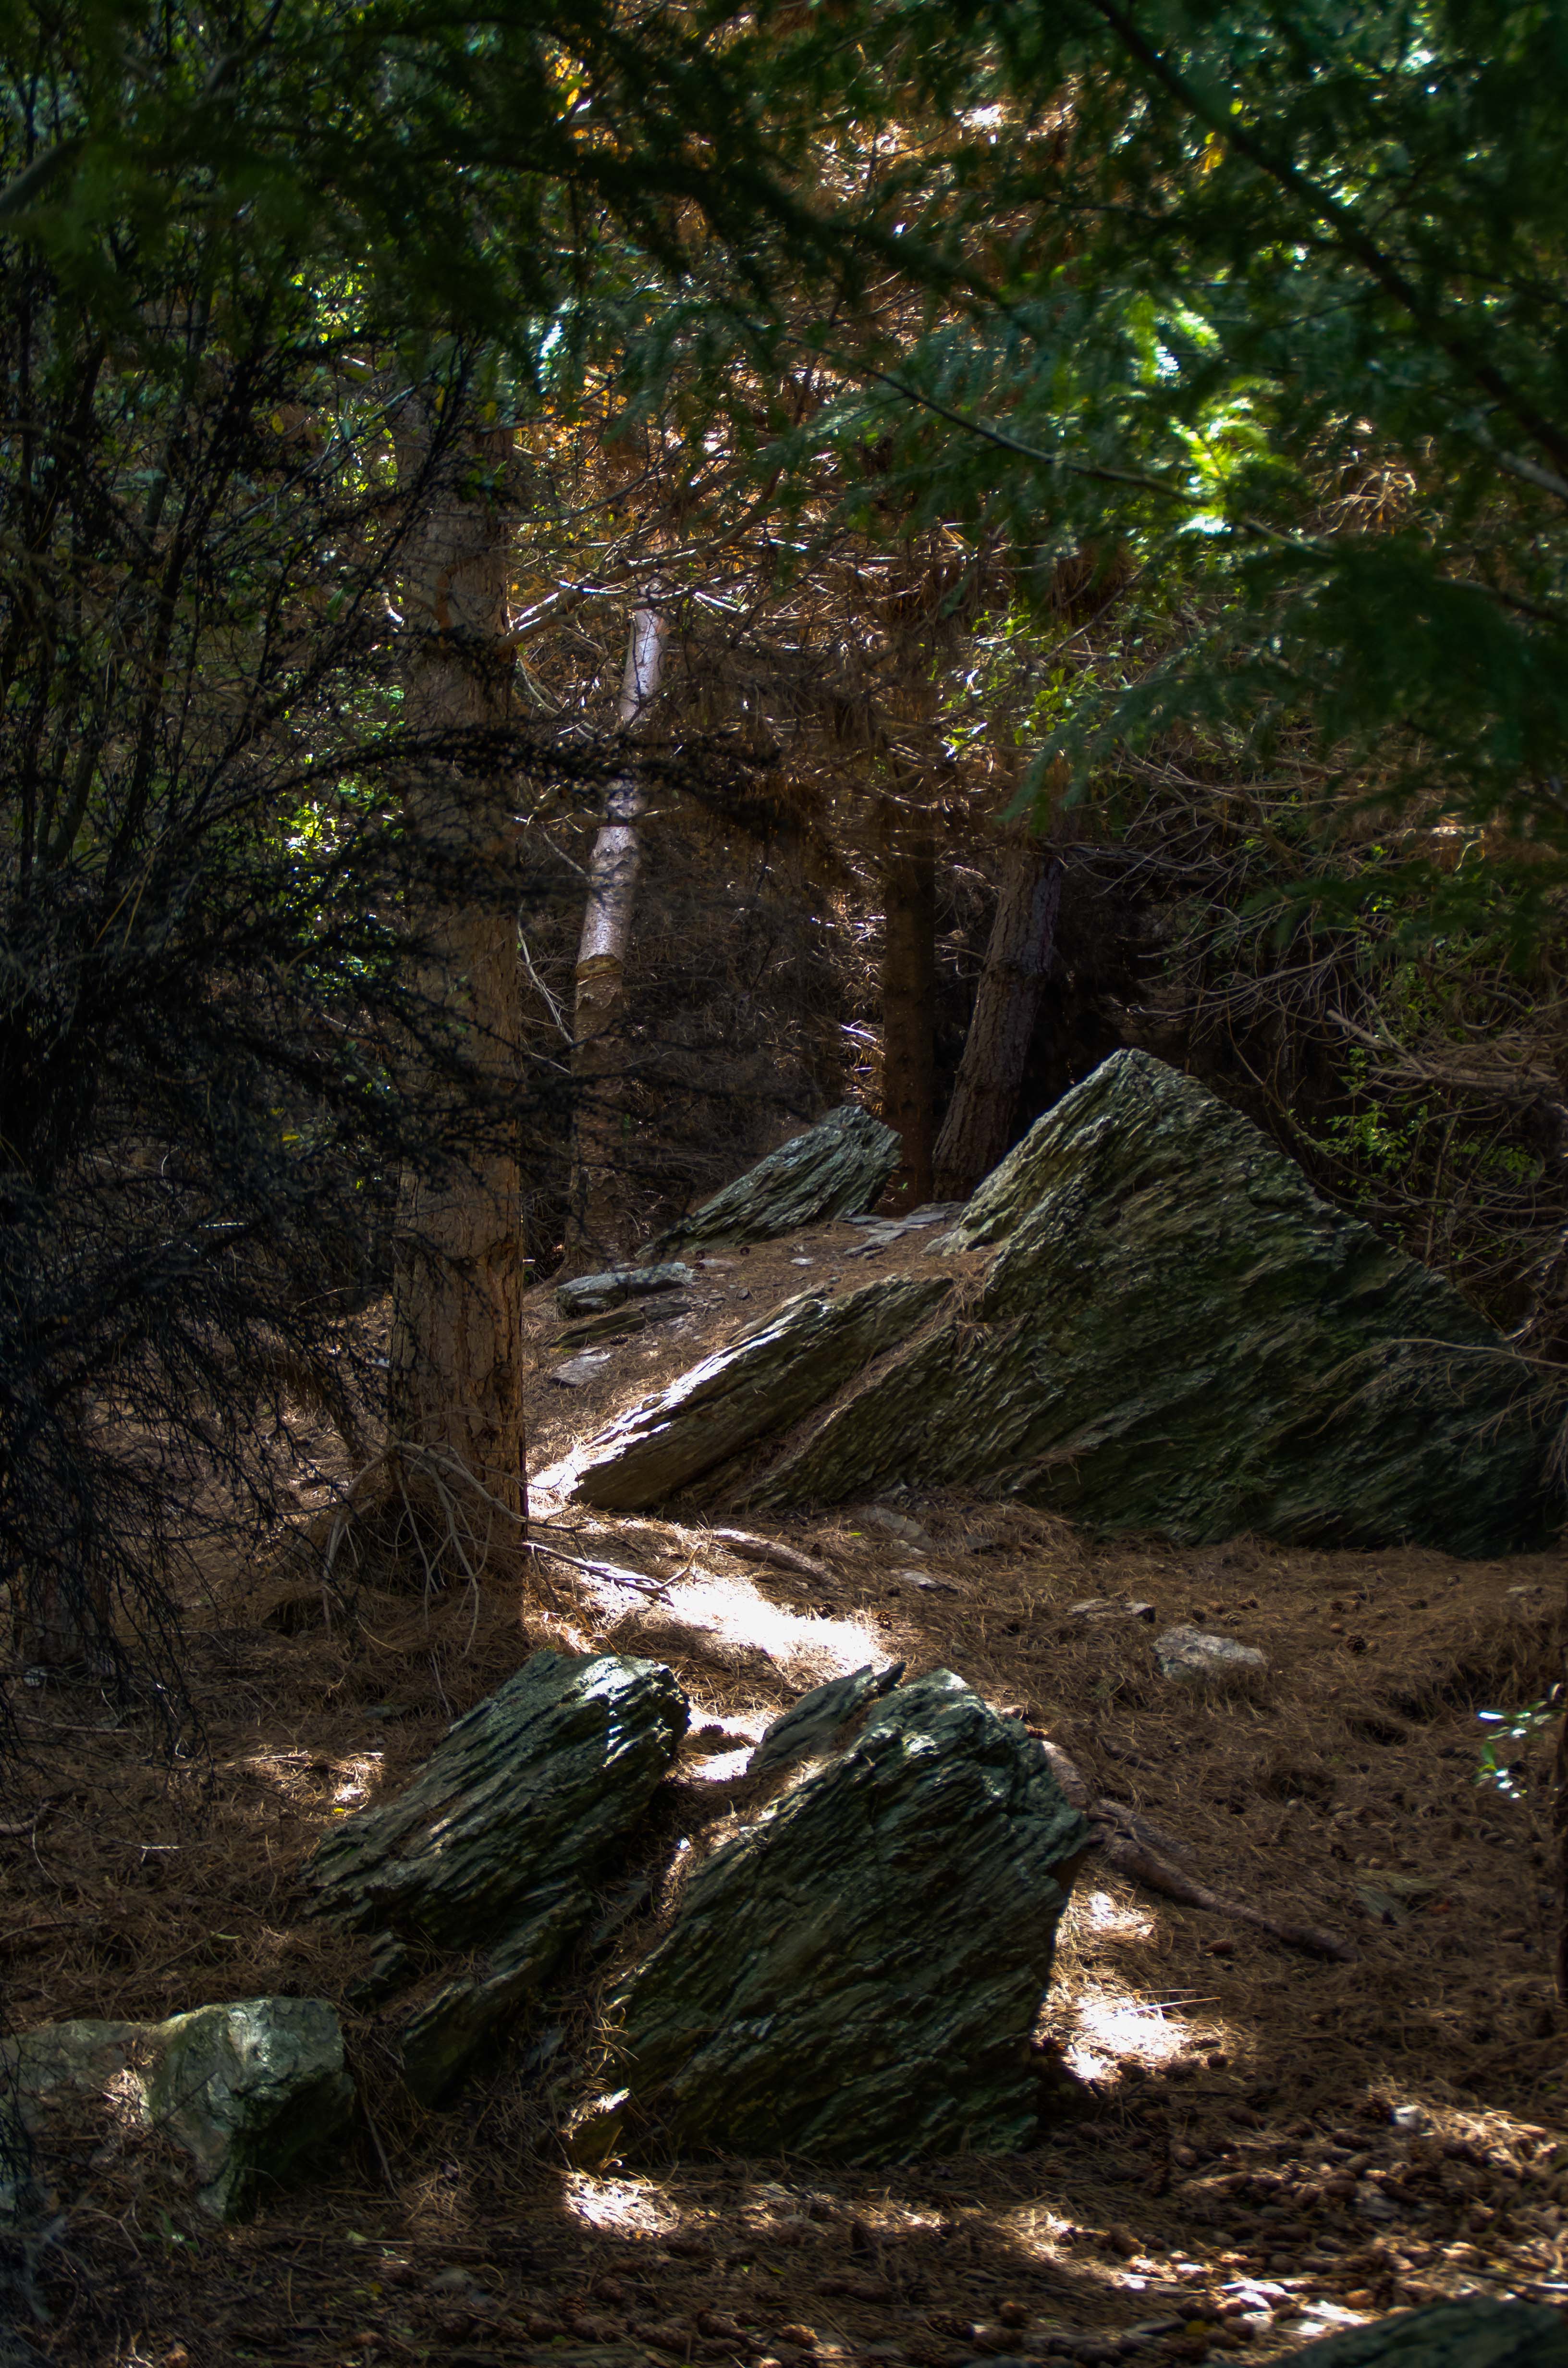
landscape, tree, water, nature, forest, rock, waterfall, wilderness, trail, leaf, river, stream, jungle, autumn, shadow, nikon, hdr, geology, newzealand, rainforest, tamron, d5100, woodland, habitat, otago, queenstown, water feature, 18200mm, natural environment